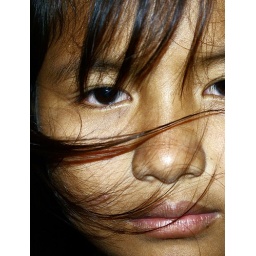
a cute little girl in the orphanage..